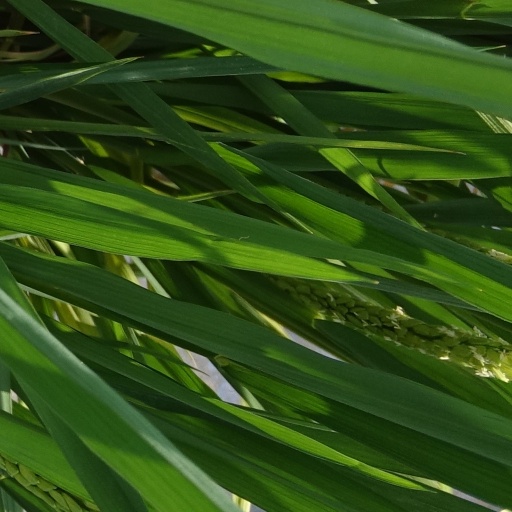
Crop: rice